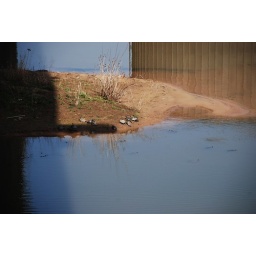
bunch of turtles on the river near the clinton library